Japanese tanks of World War II

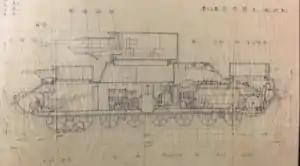
Diagram of the interior side view of the O-I

The Type 3 Chi-Nu medium tank was urgently developed to counter the American M4 Sherman medium tank. Originally, the next tank in development to replace the Type 1 Chi-He was the Type 4 Chi-To medium tank. However, the development of the Type 4 Chi-To was delayed, and a "stopgap tank" was needed. Development of the Type 3 Chi-Nu occurred in 1943. It was the last design based directly on Type 97 lineage. The low priority given tanks, along with the raw material shortages meant that the Chi-Nu did not enter production until 1944. The Chi-Nu retained the same chassis and suspension of the Type 1 Chi-He, but with a new large hexagonal gun turret and a commander's cupola. The Type 3 75 mm tank gun was one of the largest guns used on Japanese tanks. The thickest armor used was 50 mm on the front hull; it also had 25 mm on the turret, 25 mm on the sides and 20 mm on the rear deck. The Chi-Nu was the best and most powerful IJA tank to go into general production and deployment. However, given the fact available raw materials were in very short supply, and with much of Japan's industrial infrastructure being destroyed by American strategic bombing in 1945, its production run was severely curtailed.